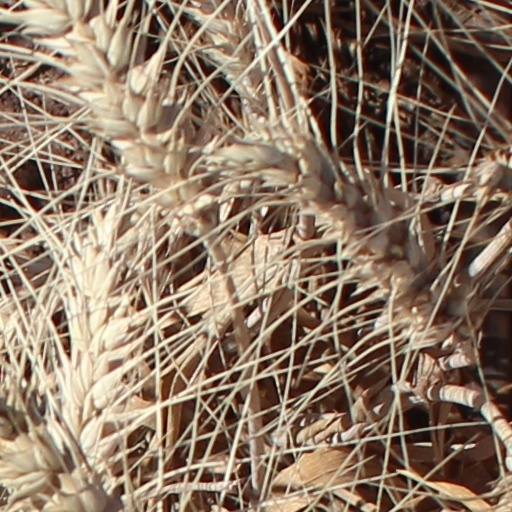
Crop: wheat